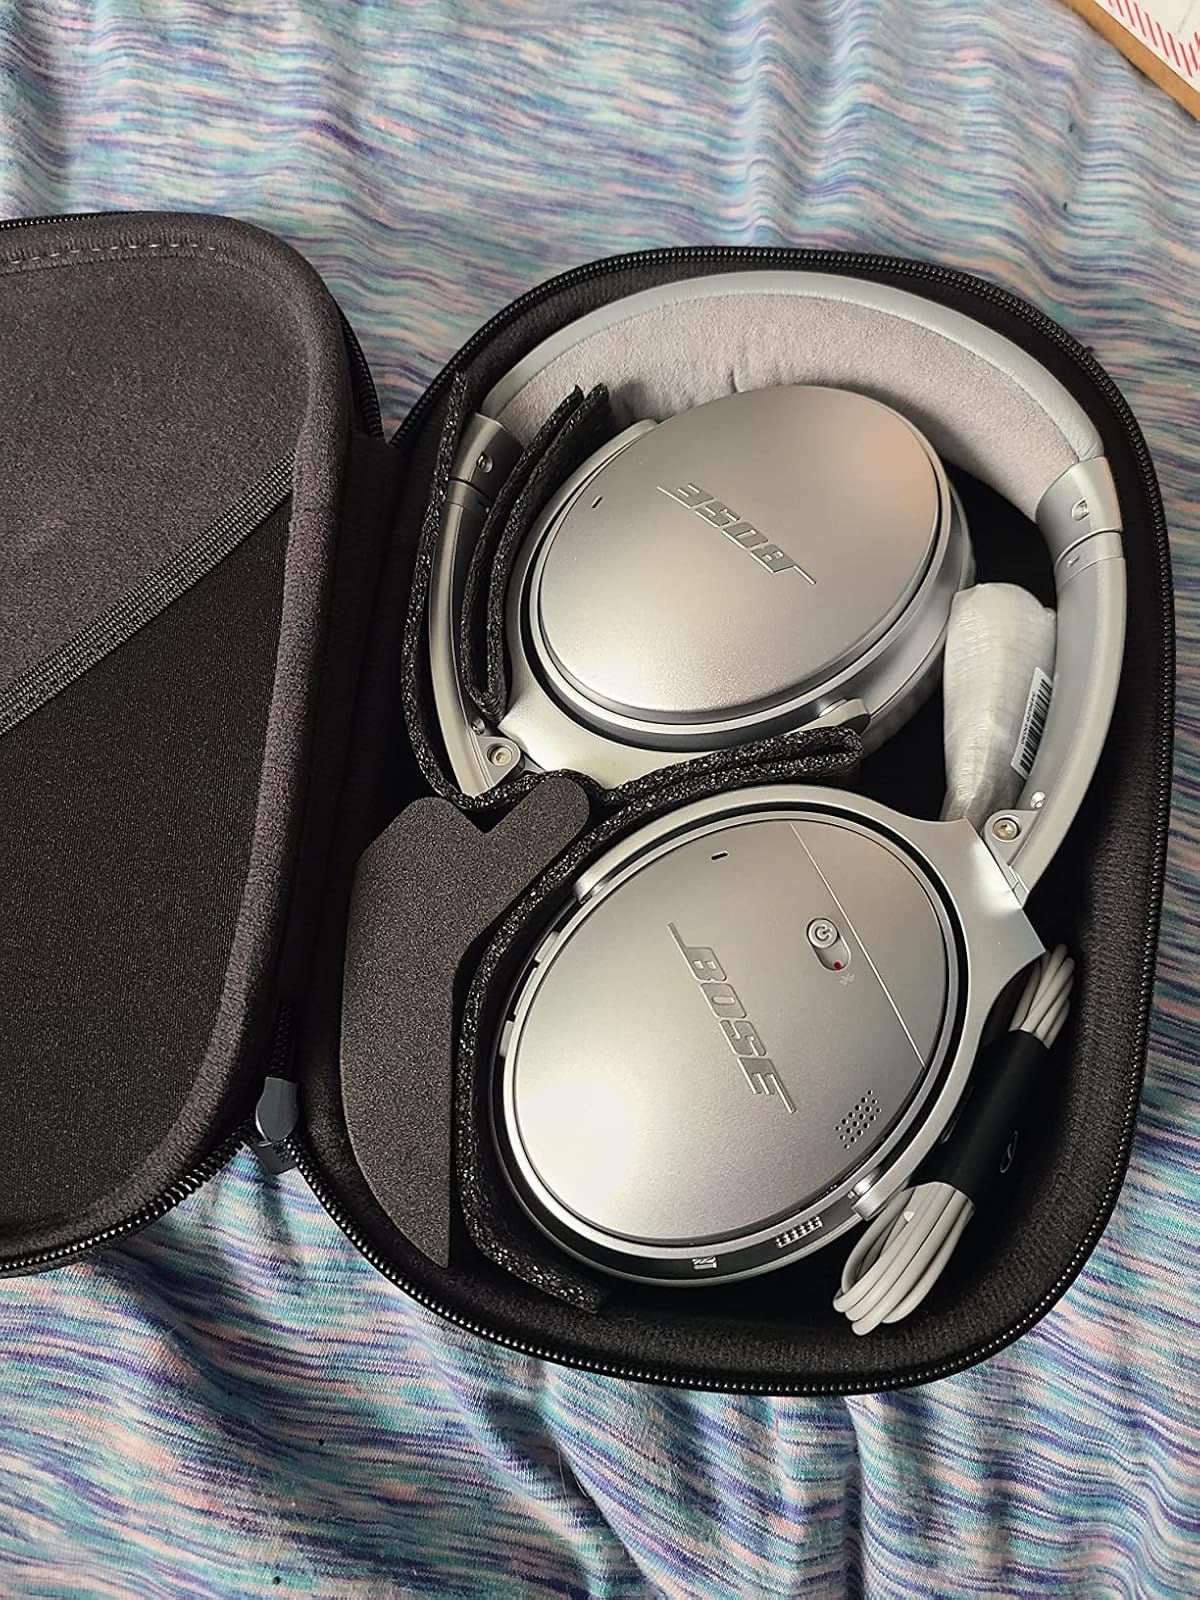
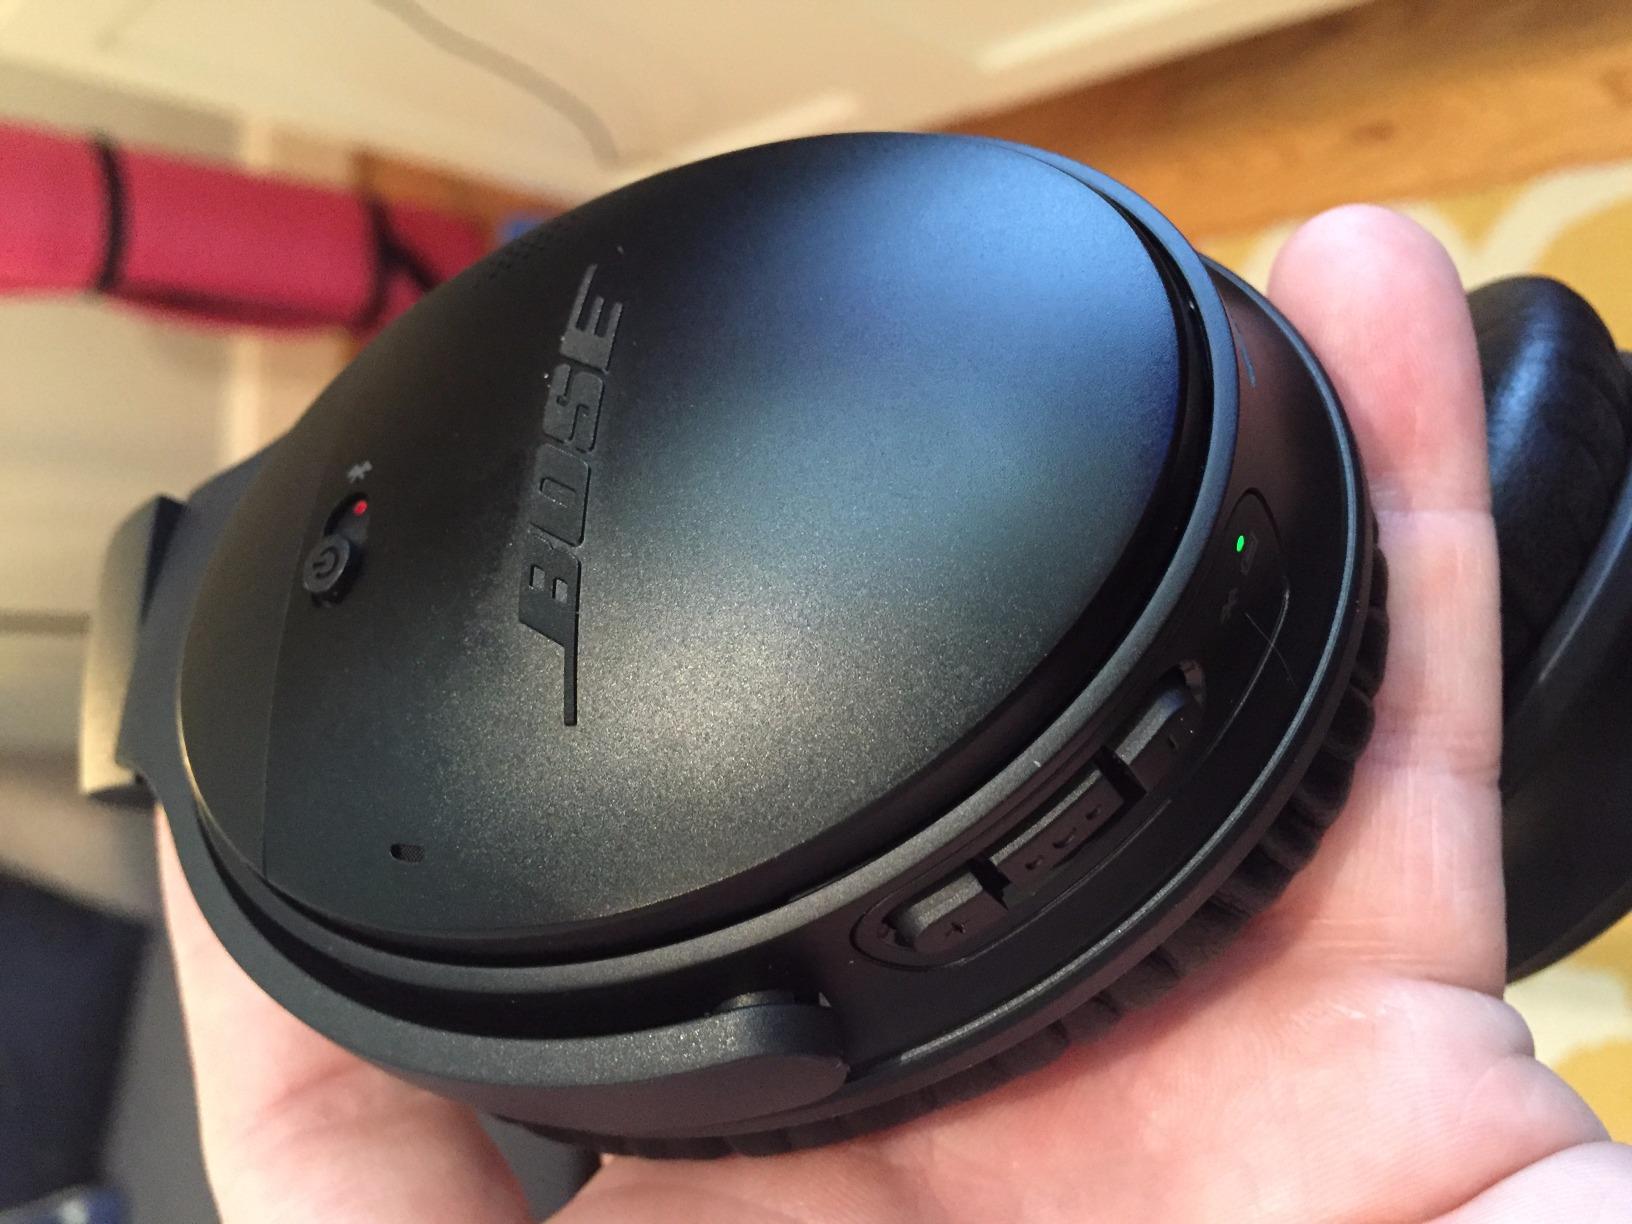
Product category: headphones
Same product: no